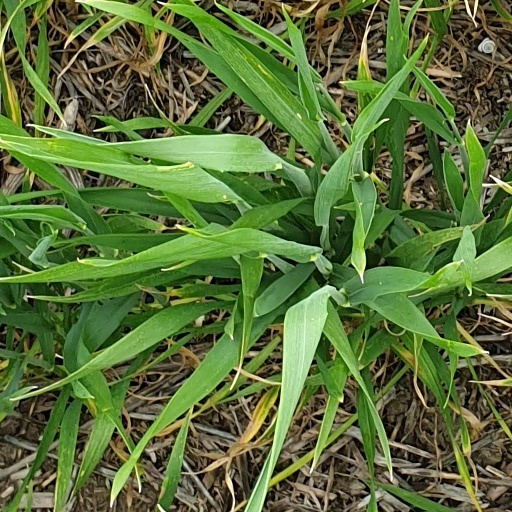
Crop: wheat